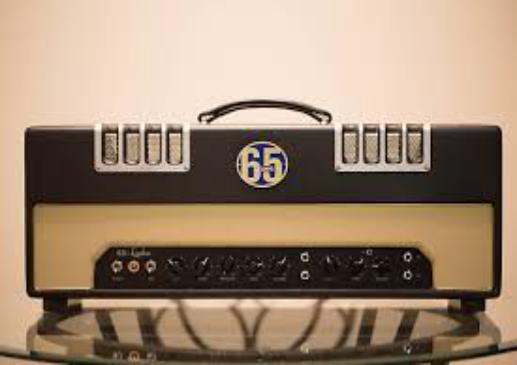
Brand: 65amps
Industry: Electronic